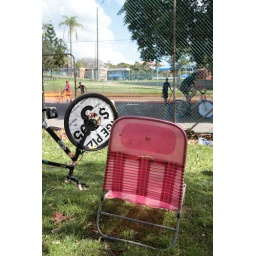
Best seat in the house #1, BB1893